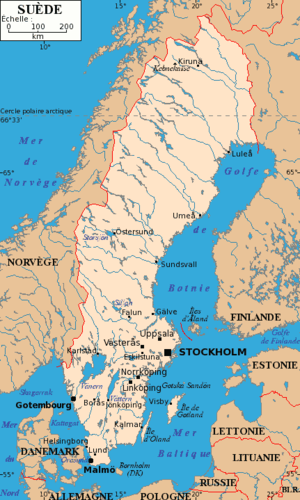
Vandløb i Sverige / Inddeling efter udmunding
Kort over de svenske elve.
Dette er en liste over vandløb i Sverige.